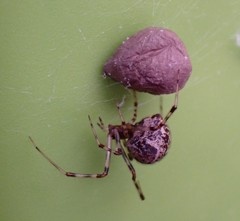
Species: Parasteatoda_tepidariorum